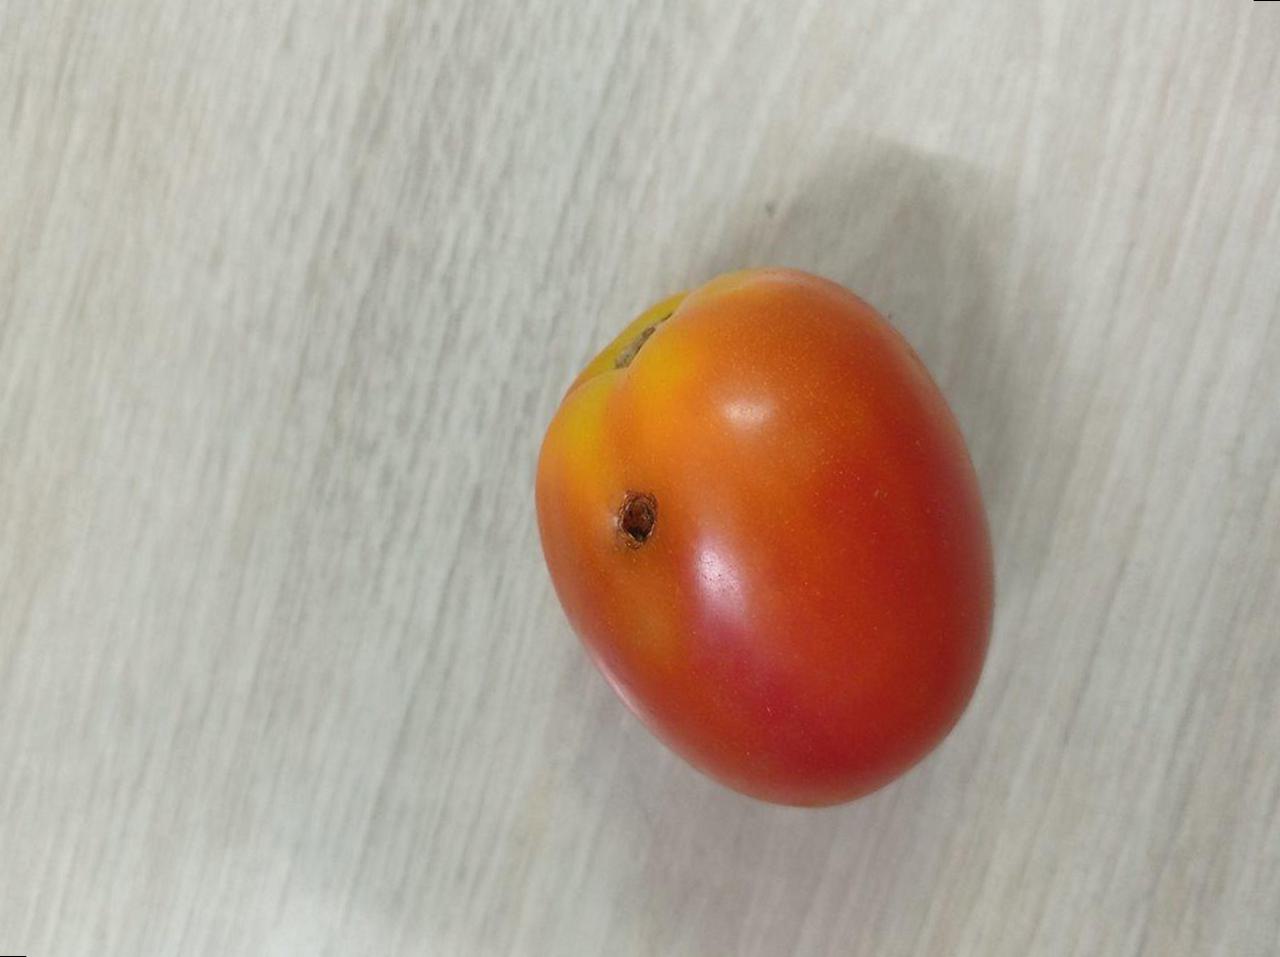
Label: Rotten